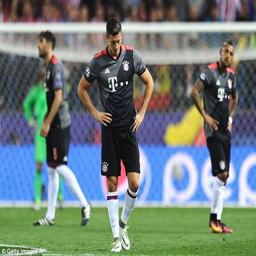
award winner sums up the feeling of his team as they go down to defeat